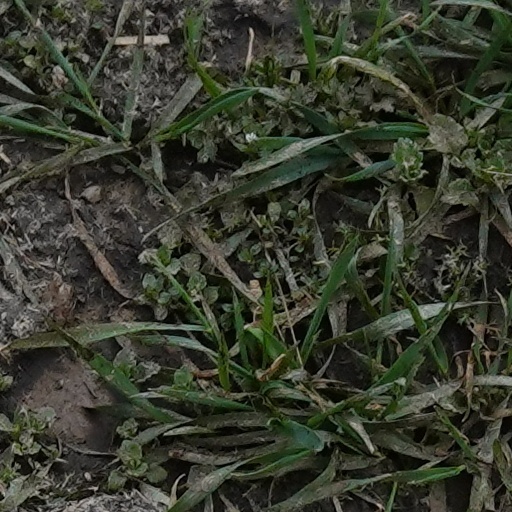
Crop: wheat